Actinoplanes italicus

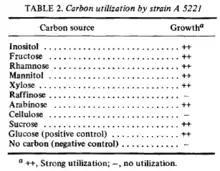
Carbon sources used by "A. italicus"

"A. italicus" uses inositol, fructose, rhamnose, mannitol, xylose, arabinose, sucrose, and glucose as carbon sources for growth. It differs from many members of its genus such as "A. utahensis" and "A. missouriensis", which do not use inositol; from "A philippinensis" and "A. armeniacus", which use raffinose; and from "A. brasiliensis" and "A philippinensis", which usw cellulose. "A. italicus" is also noted to use natural rubber as a sole carbon source.